Darrell Basham

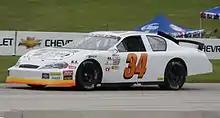
Basham's 2013 ARCA car at Road America

Basham made his ARCA Racing Series debut in 1972. In 1975, Basham posted a career-best finish of fifth twice, both times at Salem Speedway. One year later, he finished a career-best seventh place in the standings.